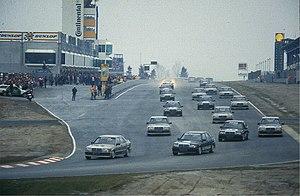
Course d'inauguration du Nürburgring le 12 mai 1984, Senna étant devant